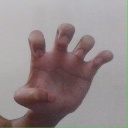
अक्षर: झ